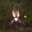
Label: spider